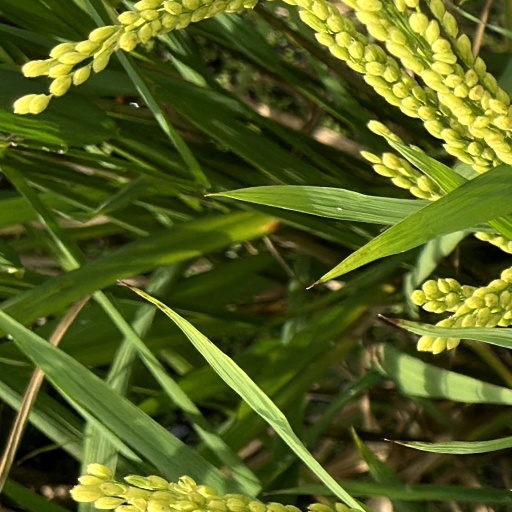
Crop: rice